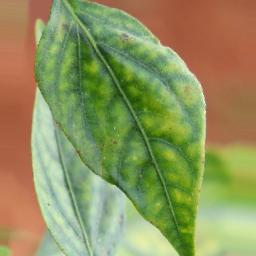
Label: nutritional